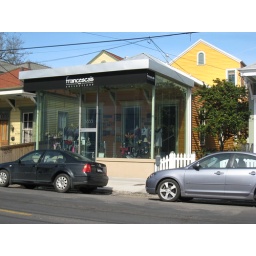
Jo Eva Picone's family house in the 3300 block of Magazine across the street from 3316-18